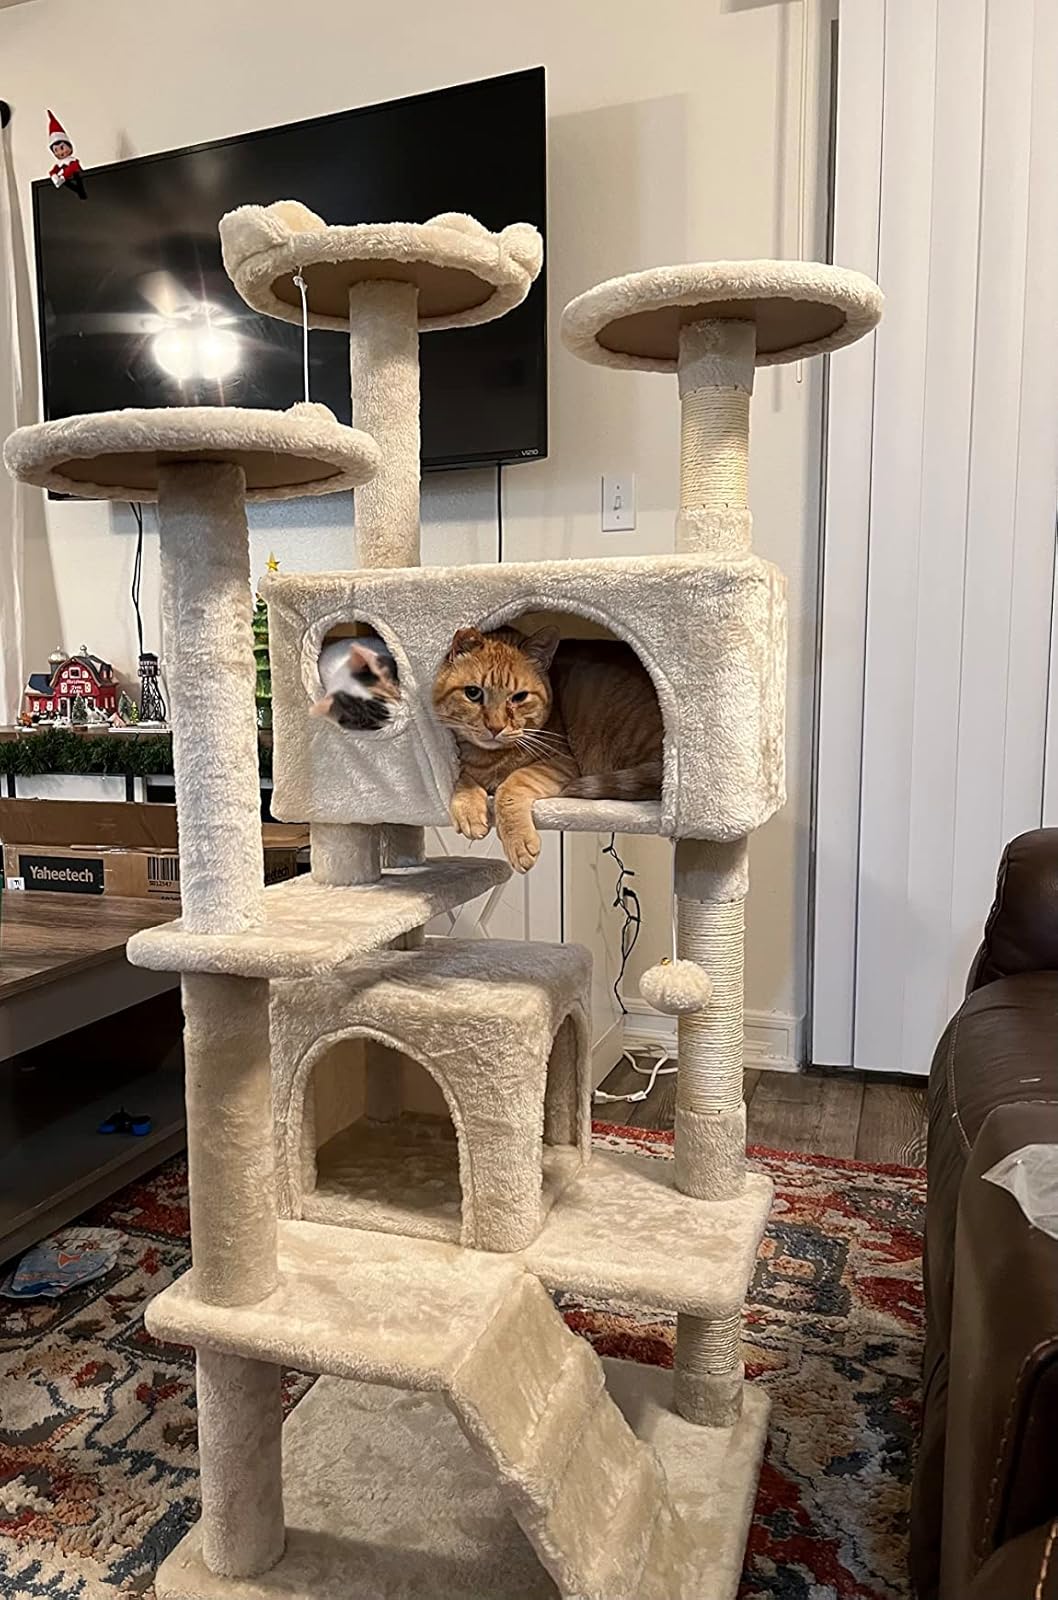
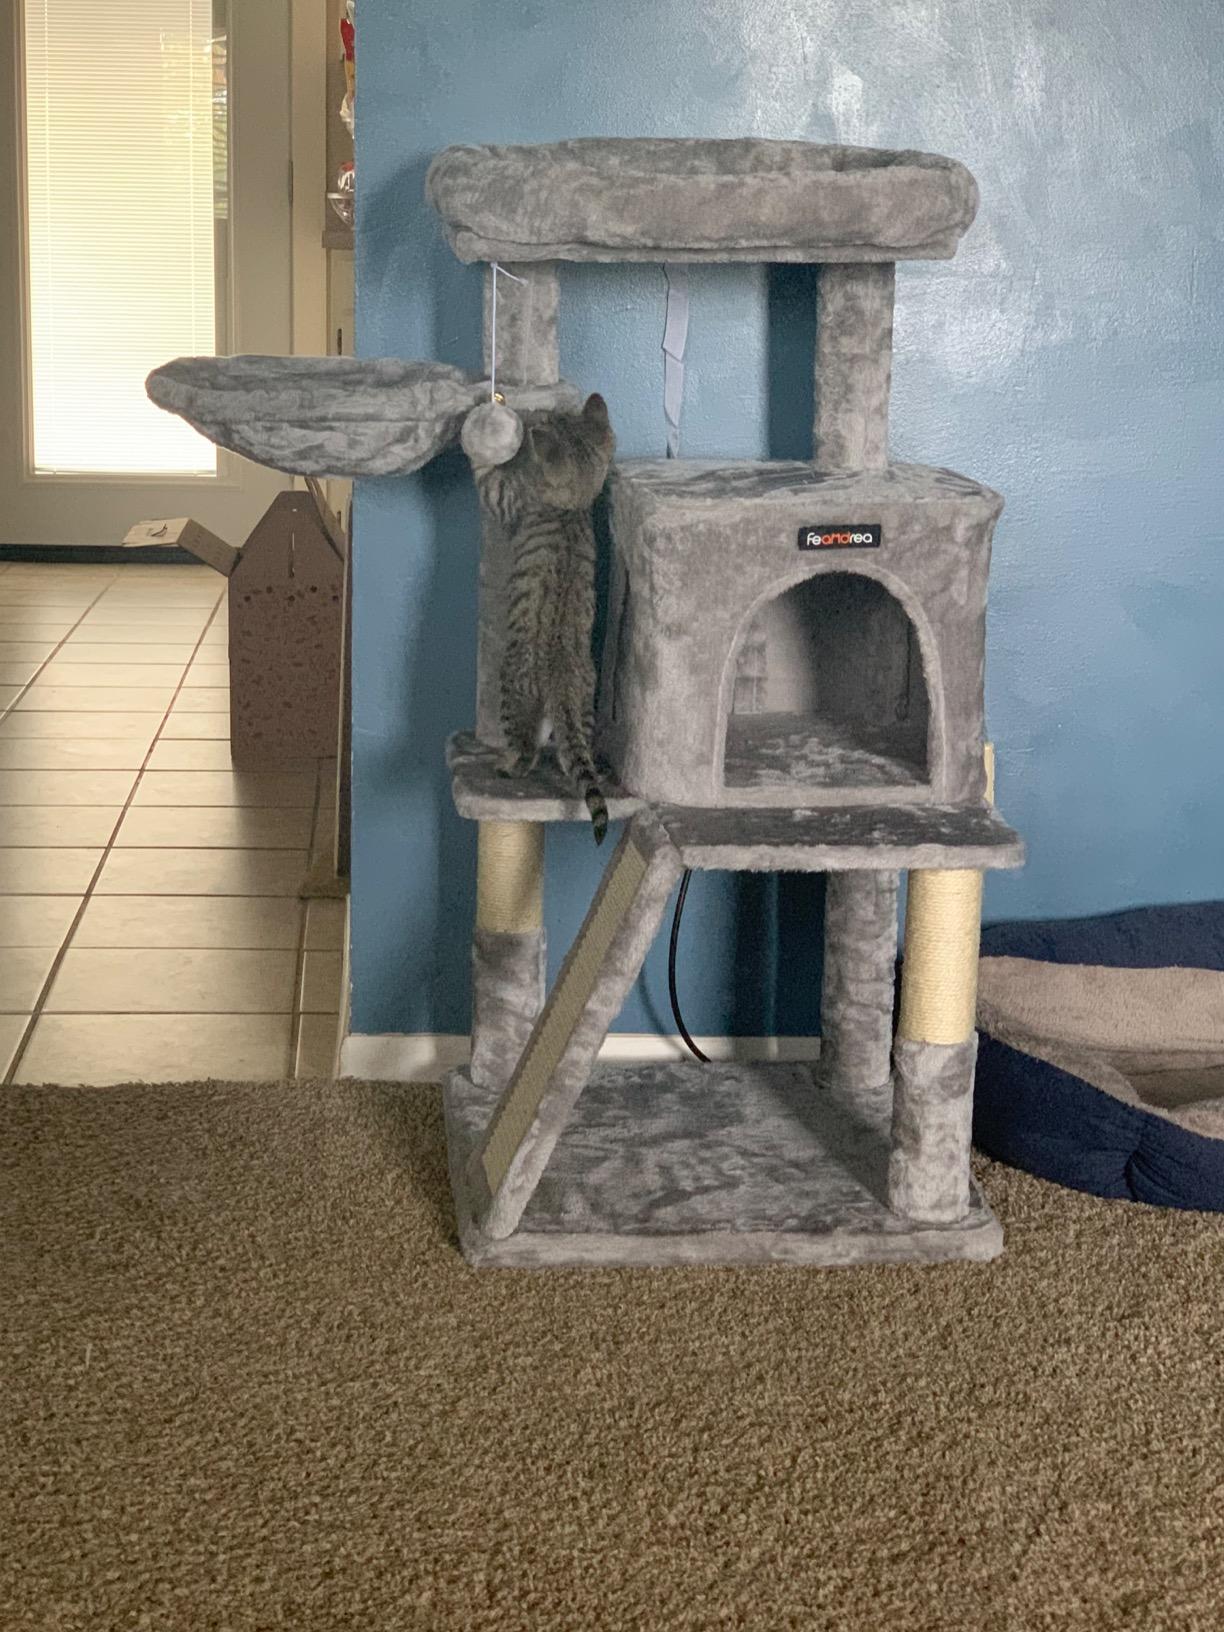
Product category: items_cat tree
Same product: no